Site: brandenburg
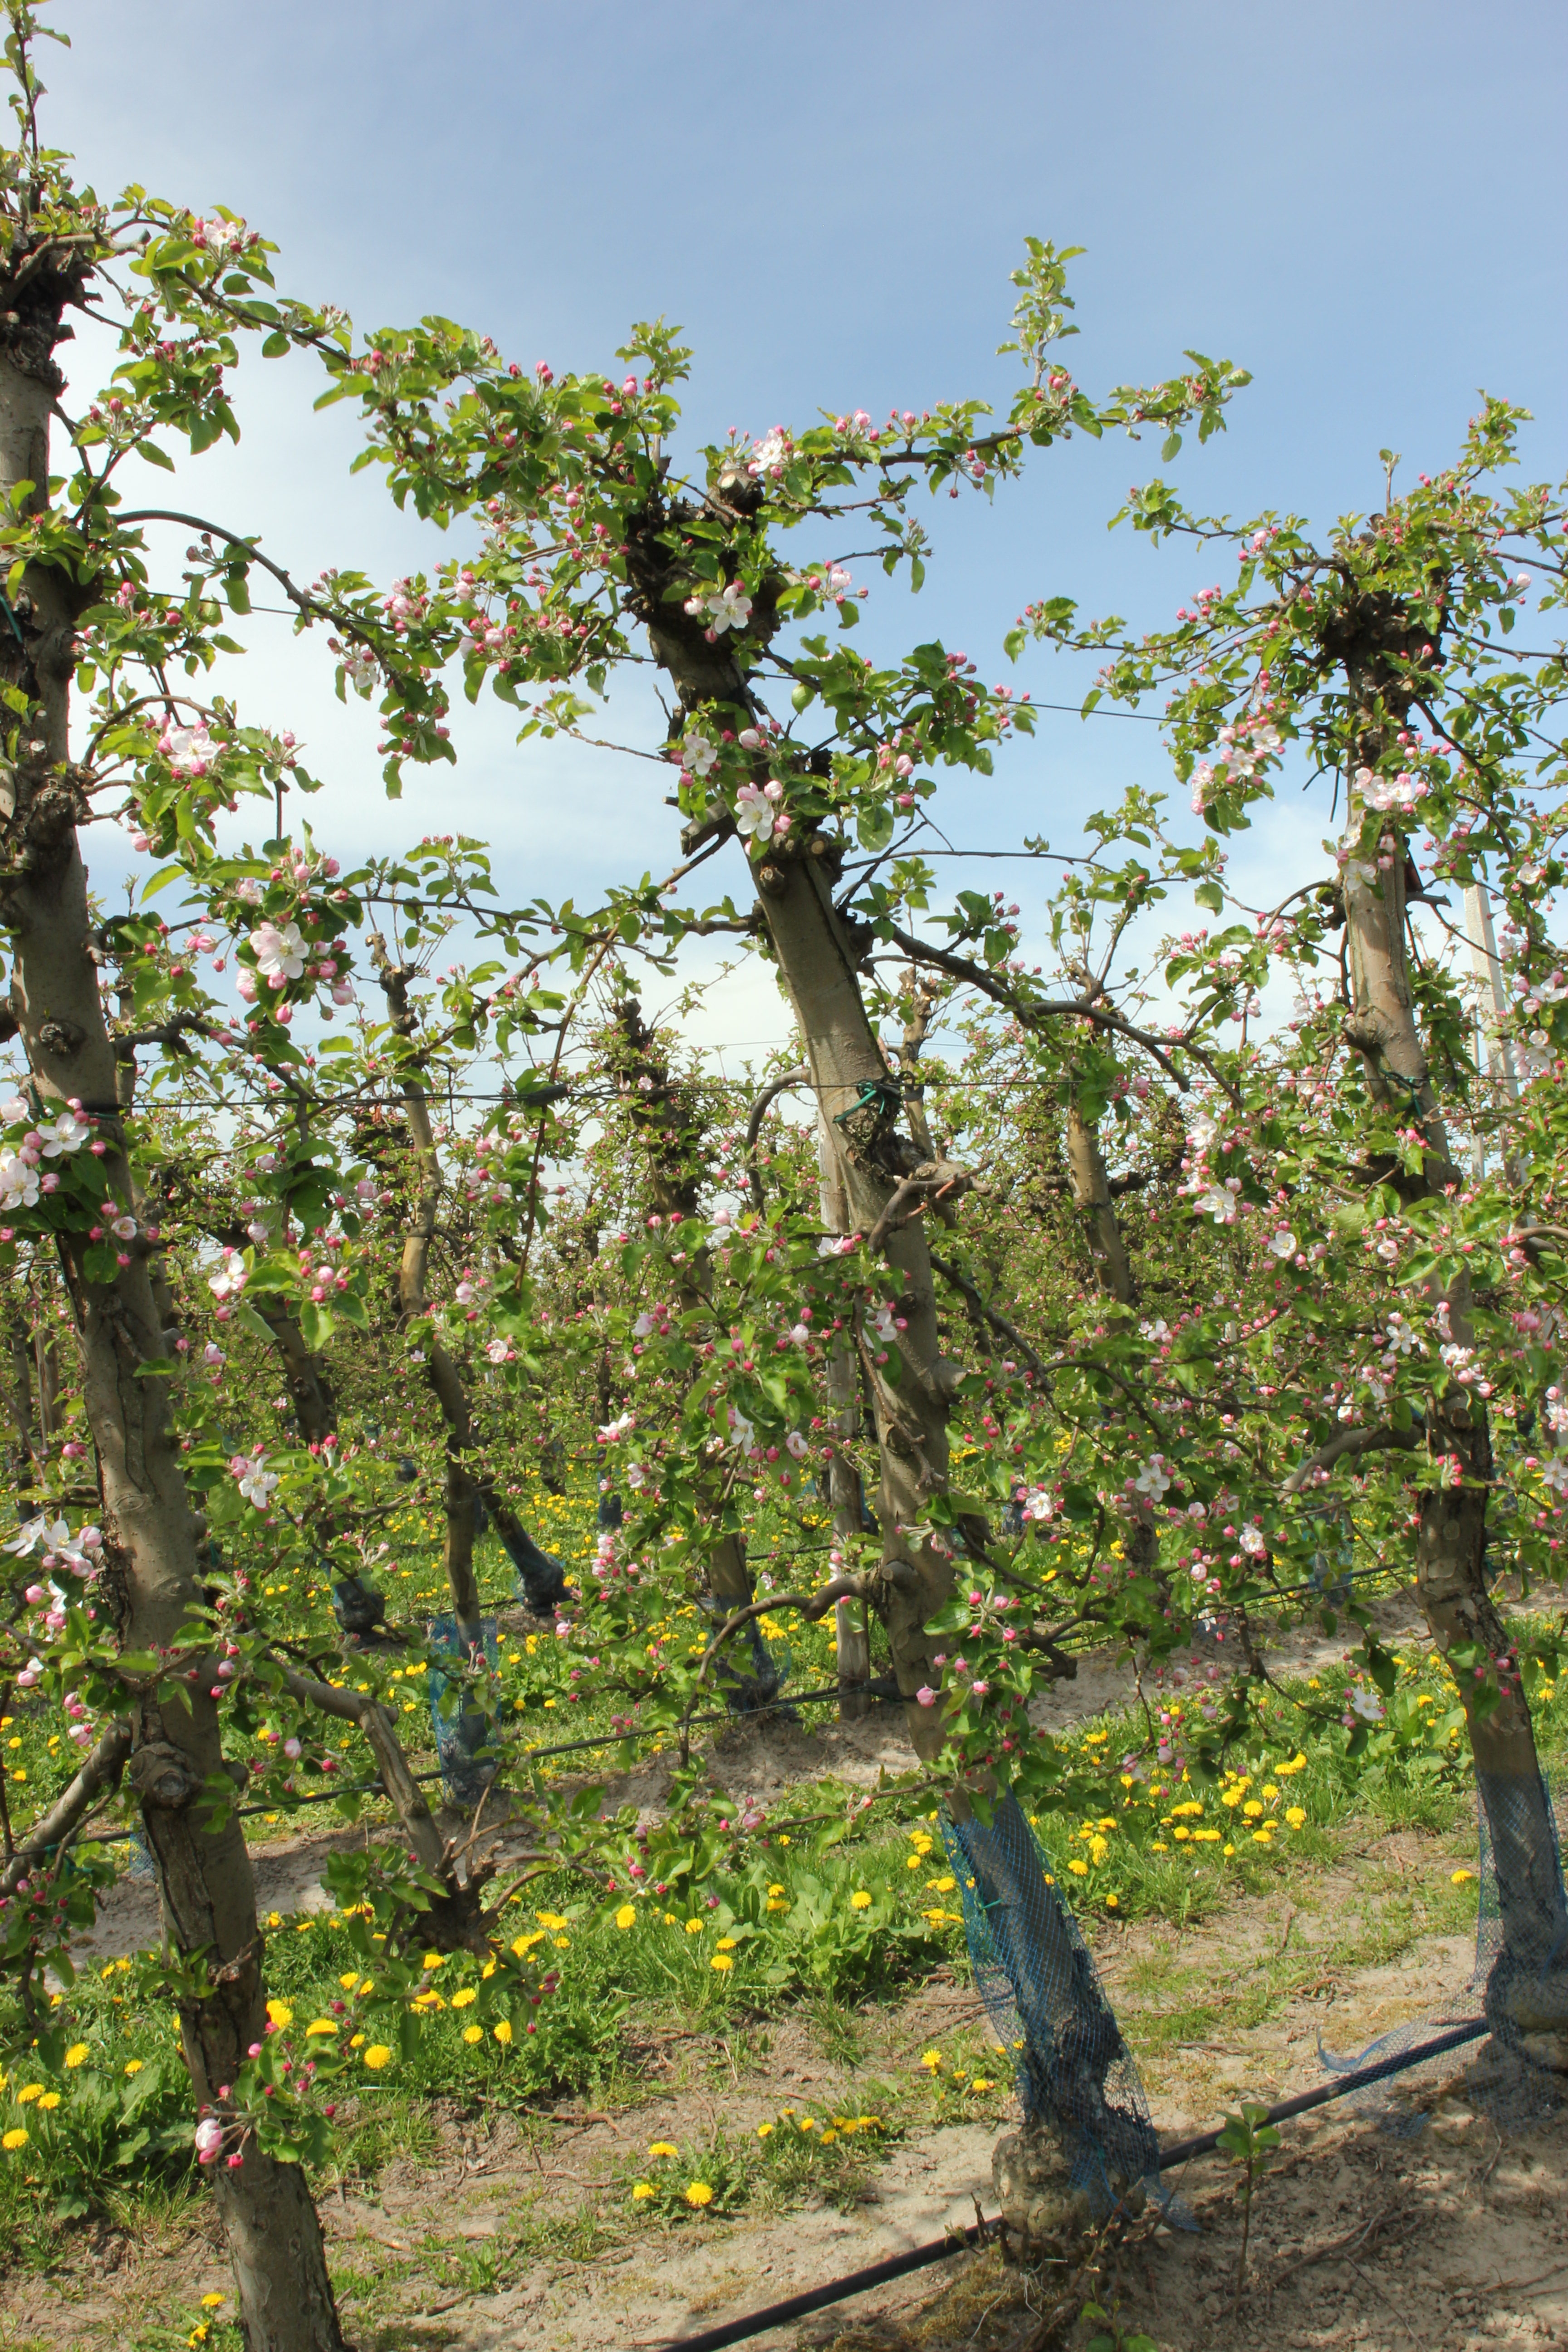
Growth stage (BBCH 57): Inflorescence emergence